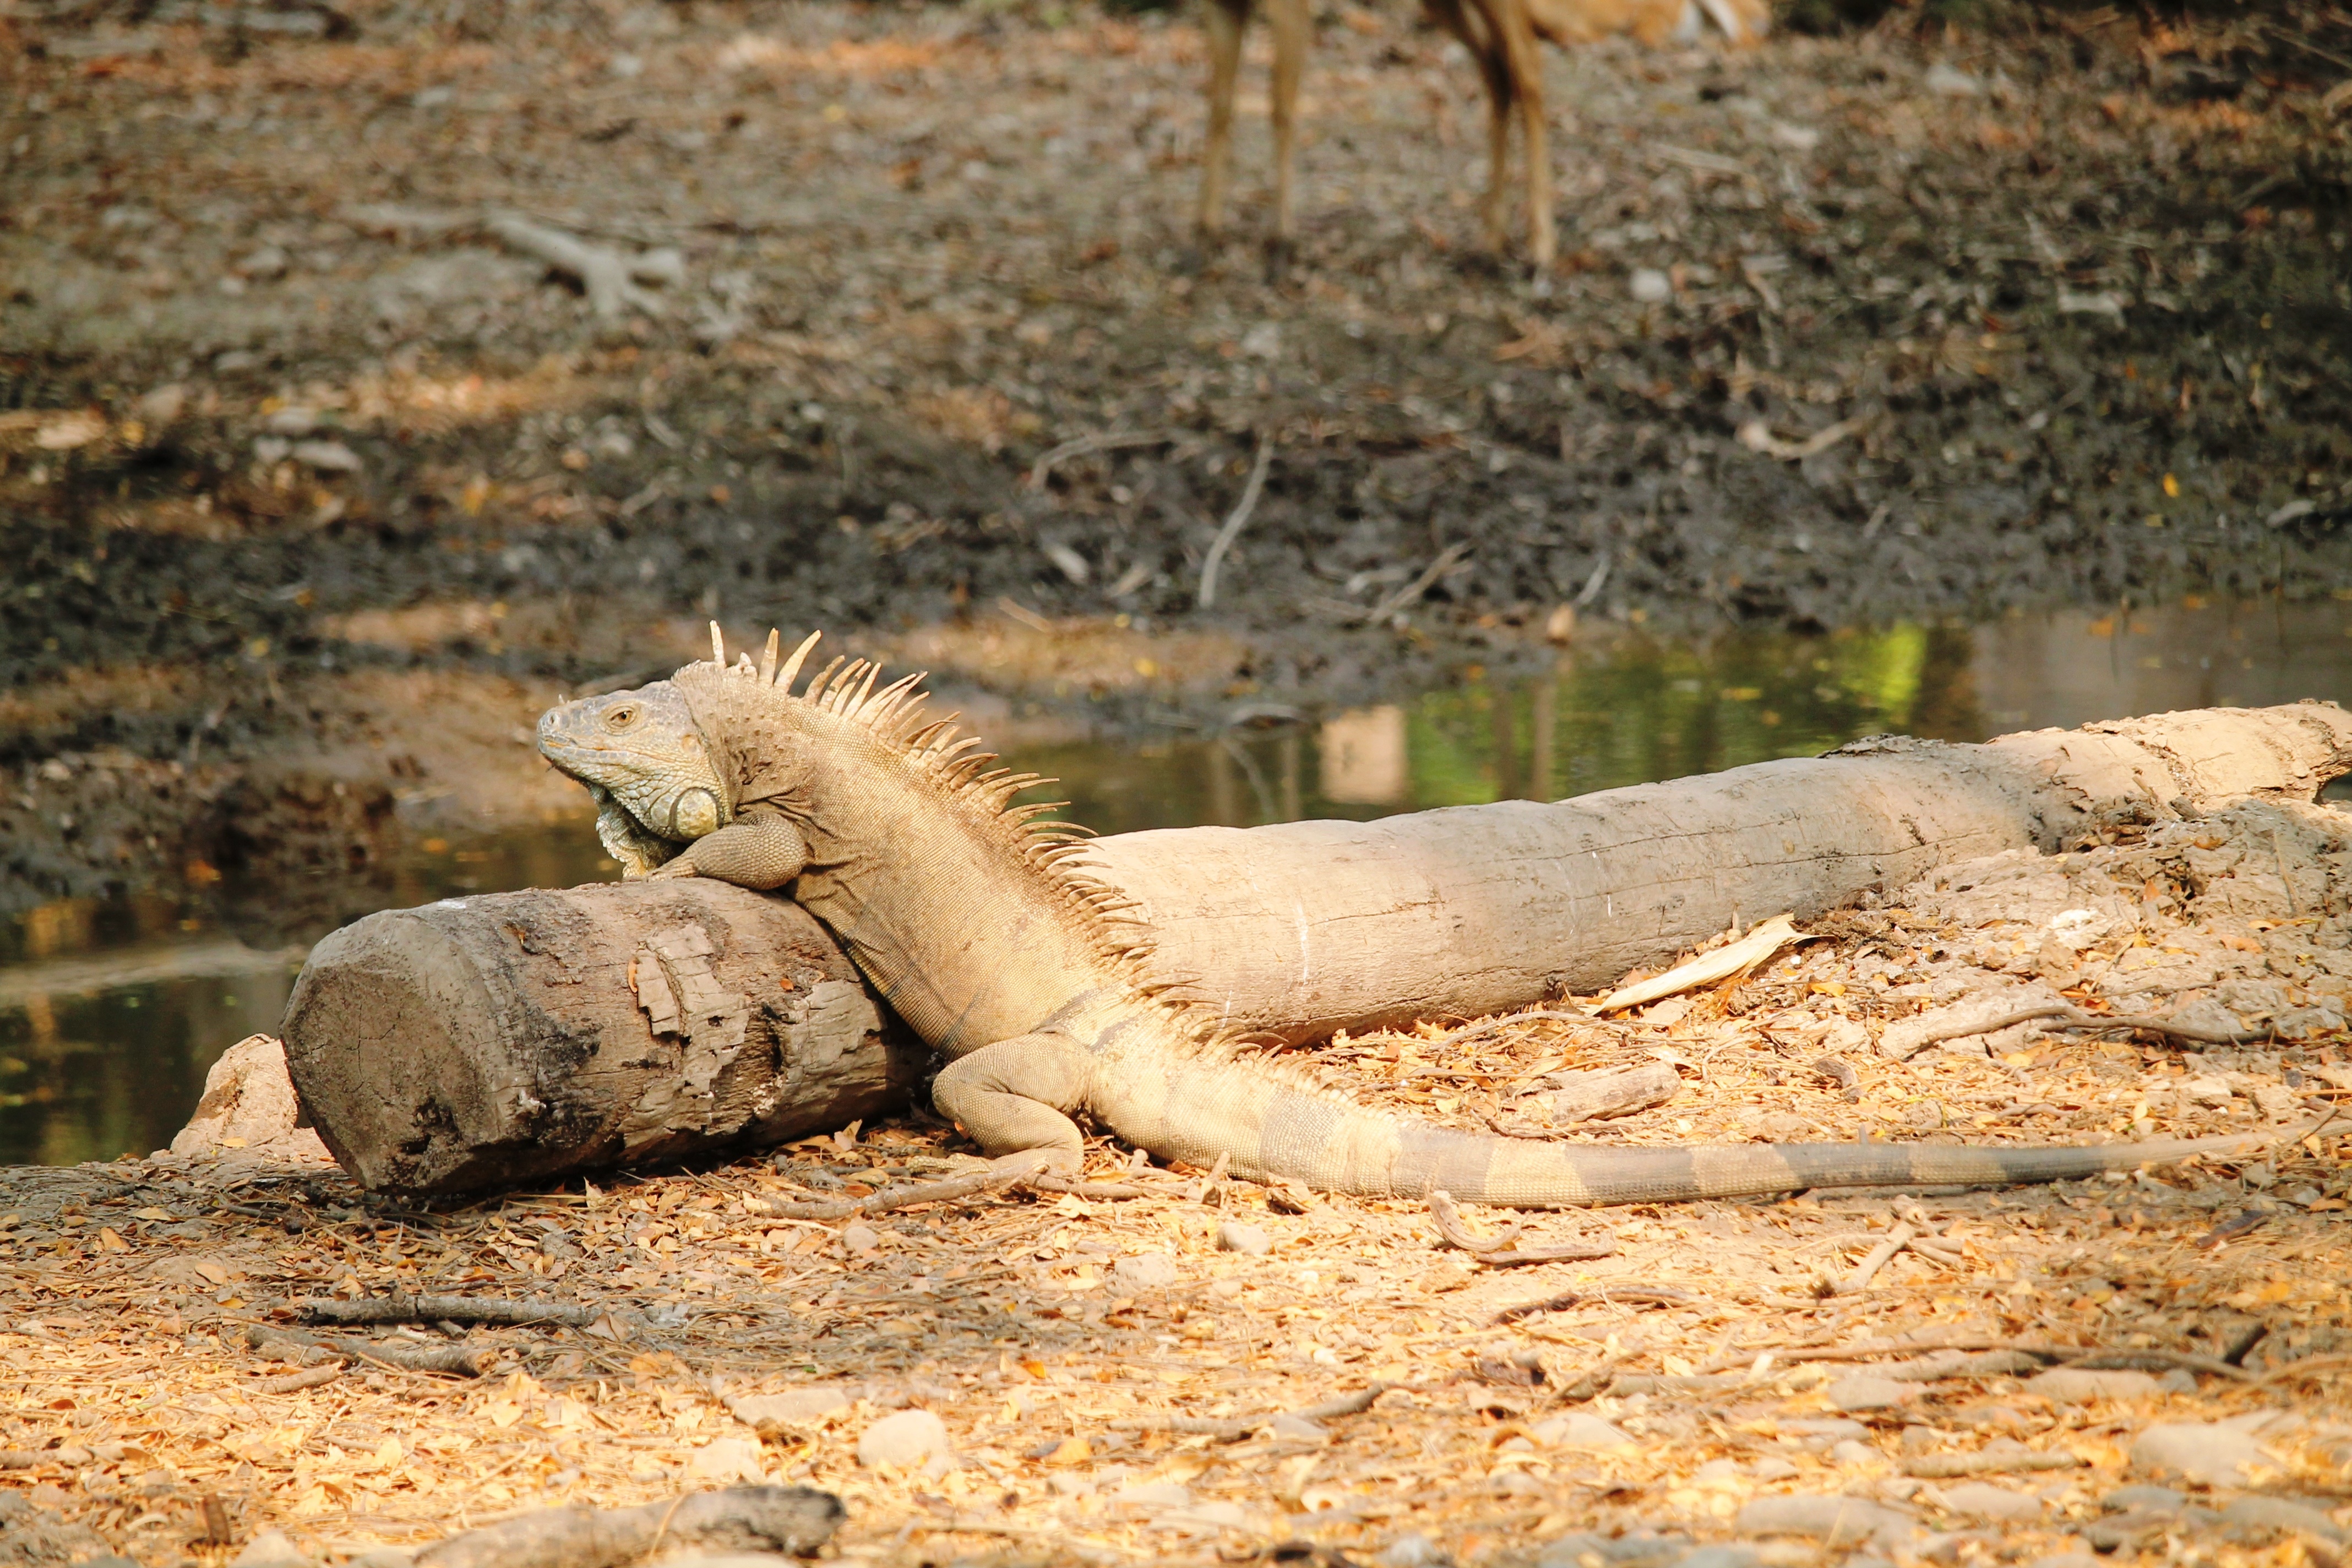
nature, animal, wildlife, wild, zoo, reptile, iguana, fauna, lizard, crocodile, vertebrate, agamidae, scaled reptile, nile crocodile